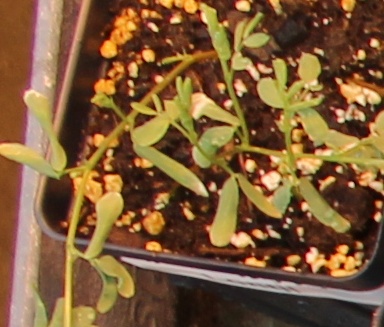
Label: Lentil